Viron Transit

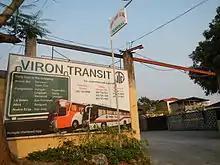
Facade, San Fernando, La Union terminal

Viron Transportation Co., Inc. ("Viron" originates from "VIRgilio RONdaris") is related to the former Times Transit (because it is owned by their father Santiago Rondaris). It once used Superior Coach-bodied International Harvester Loadstar and early S-Series—essentially the same specs as those of Times Transit but with different livery: cream with green and red stripes and green-colored fonts; plus rims painted red with green borders plus illuminated logo on the roof. They also operated Hino buses with "Bustler" bodies built under license from UK coachbuilders Plaxton by Manila Motor Works. Nowadays it is using and mostly relying on its newer rebodied Mitsubishi Fuso, Hino RF, Mercedes-Benz and King Long buses. Their Loadstar and S-Series coaches were stored at Pozorrubio, Pangasinan, in front of Dominion Bus Line's Terminal (owned by his sister Virginia Rondaris-Mendoza); and were recently sold to a collector for about PhP60,000 per bus.